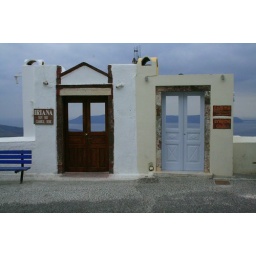
There were many doors like these on this road in Fira. A nice illusion, I think.